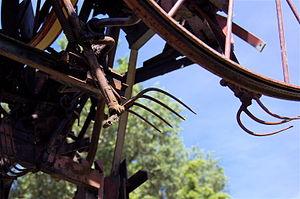
Euréka est une sculpture réalisée par Jean Tinguely. Elle a été achevée en 1964 pour l'Exposition nationale suisse de 1964 de Lausanne. C'est une sculpture-machine de 8 mètres de hauteur construites à partir de matériaux de récupération, principalement des métaux. Elle se trouve en 2016 dans le parc Zürichhorn à Zurich où elle a été placée après l'exposition.